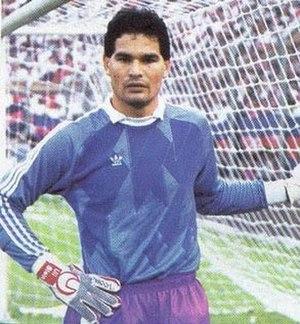
José Luis « Chila » Chilavert est un footballeur paraguayen né le 27 juillet 1965 à Luque. Il évoluait au poste de gardien de but.